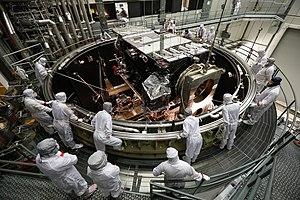
Le Goddard Space Flight Center, est le principal centre de la NASA consacré à la recherche scientifique. Il est fondé le 1ᵉʳ mai 1959 et emploie environ 10 000 personnes. Le centre est spécialisé dans la conception et la réalisation de missions dans le domaine de l'observation de la Terre, de l'astronomie, de la cosmologie et de l'étude du Soleil. Environ 250 missions spatiales scientifiques sont conçues au sein du centre Goddard, dont les missions du programme Explorer, les télescopes spatiaux James-Webb, INTEGRAL et SWIFT, l'observatoire cosmologique COBE et les satellites météorologiques de la NOAA.